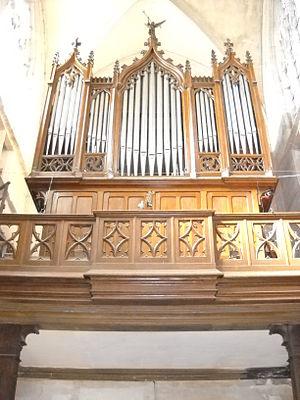
L'orgue de l'église Notre-Dame, à Mamers, Sarthe, France.